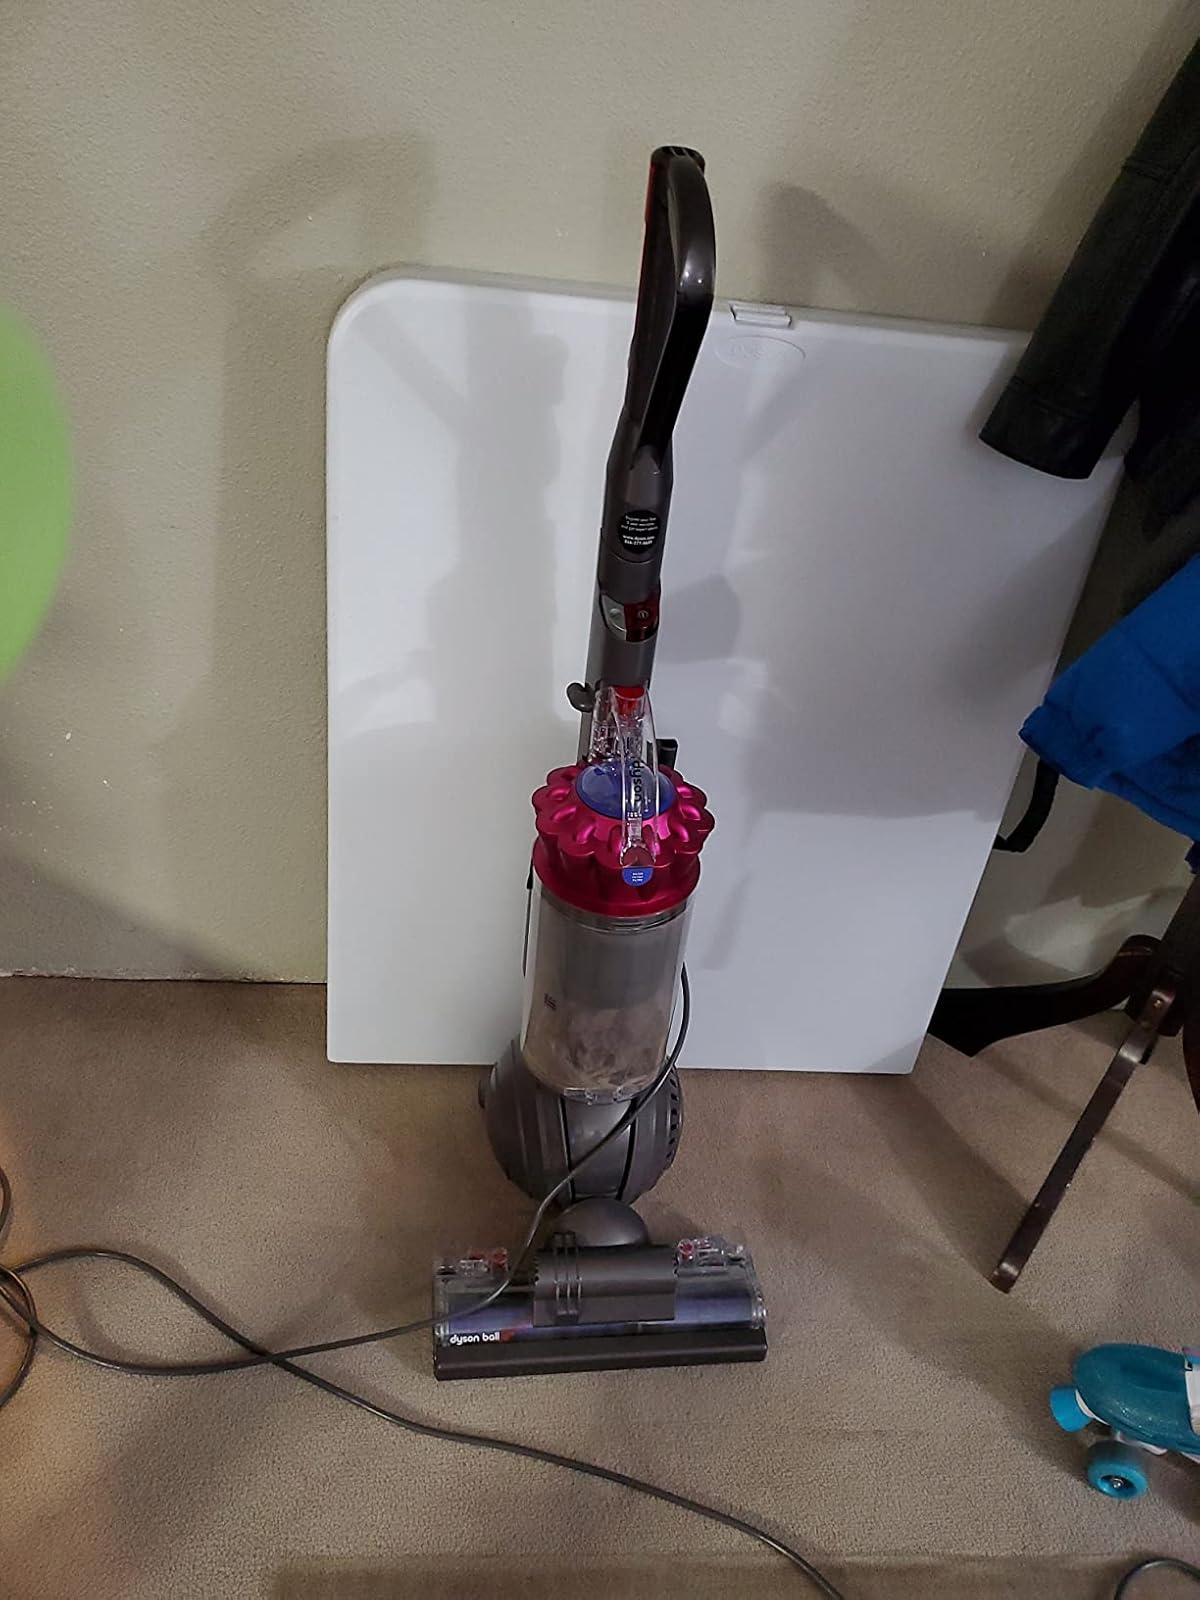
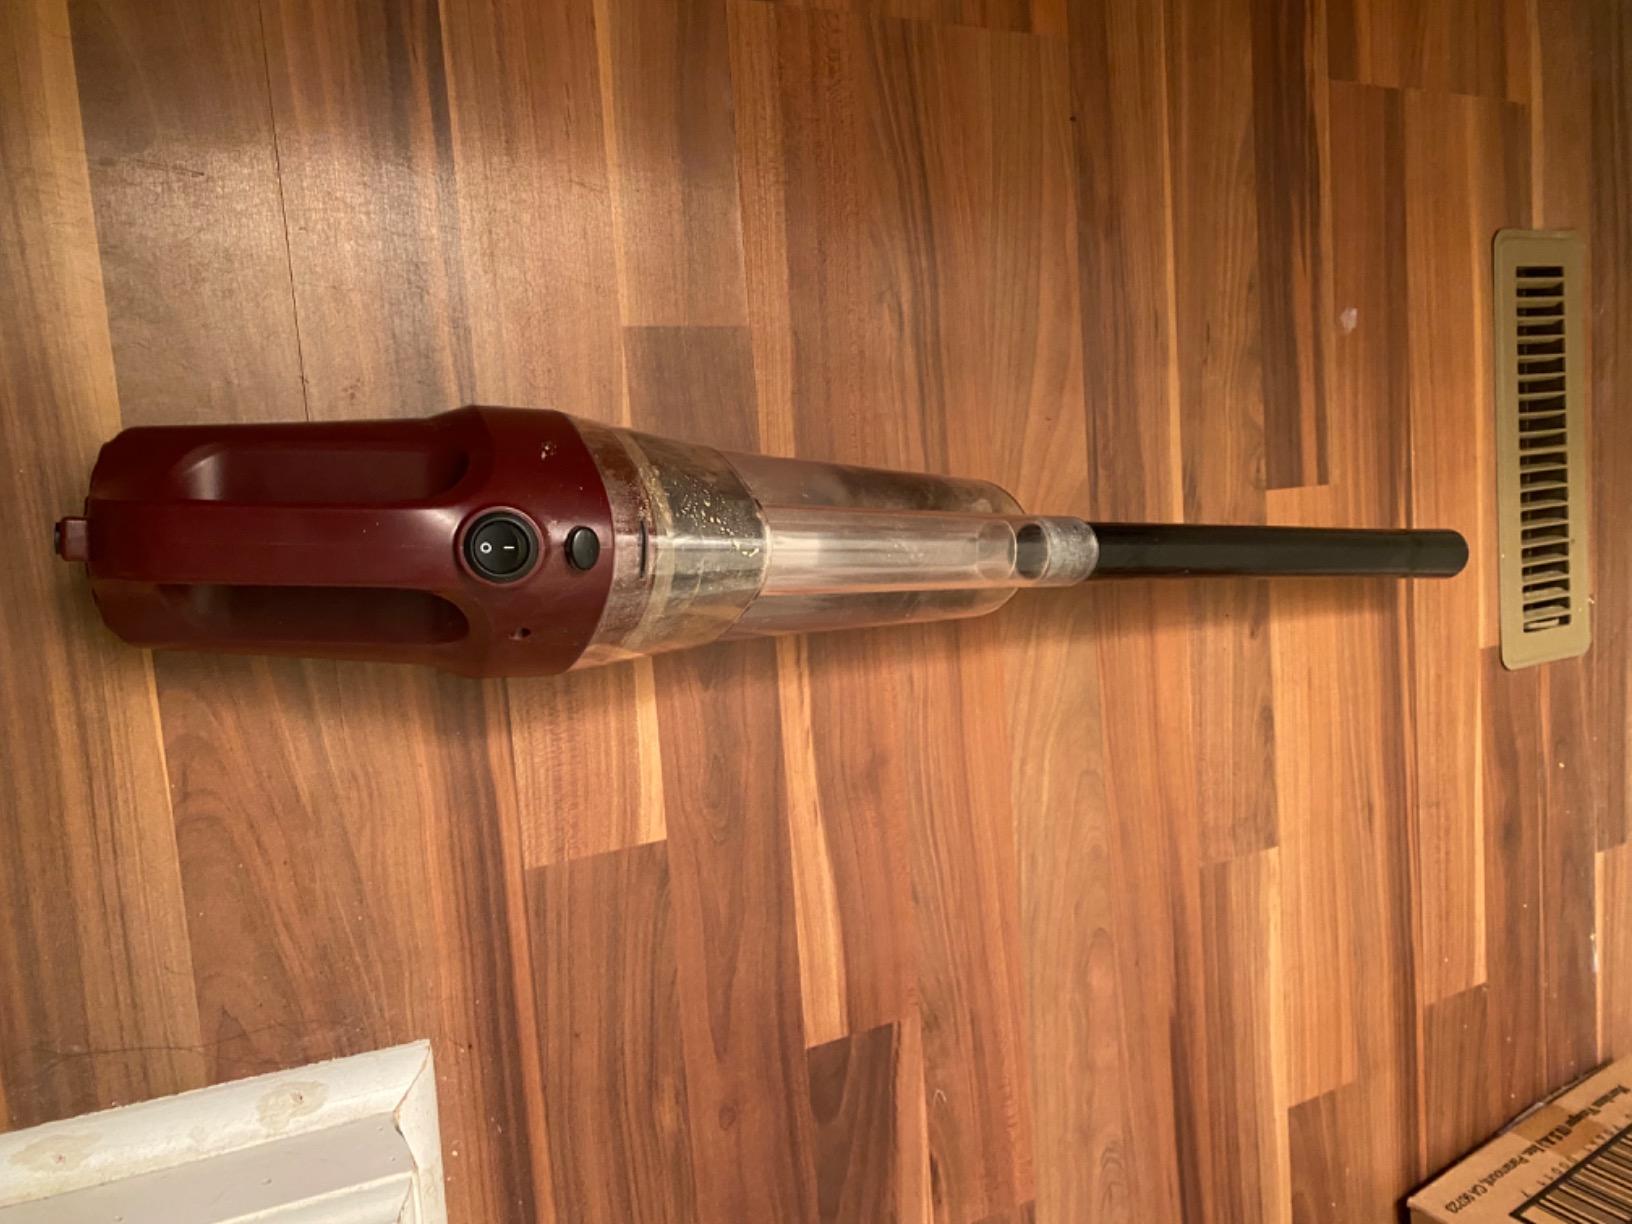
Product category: items_vacuum
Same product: no